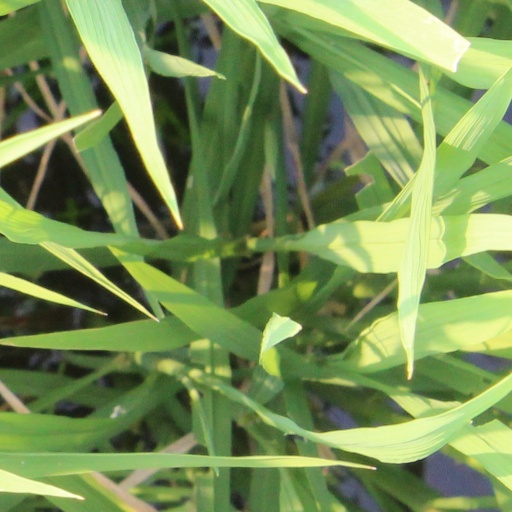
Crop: rice